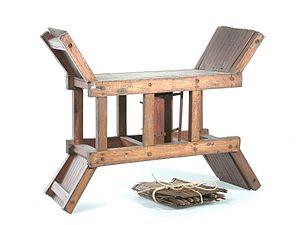
Maquette en bois d'un piège pour attraper les tigres.